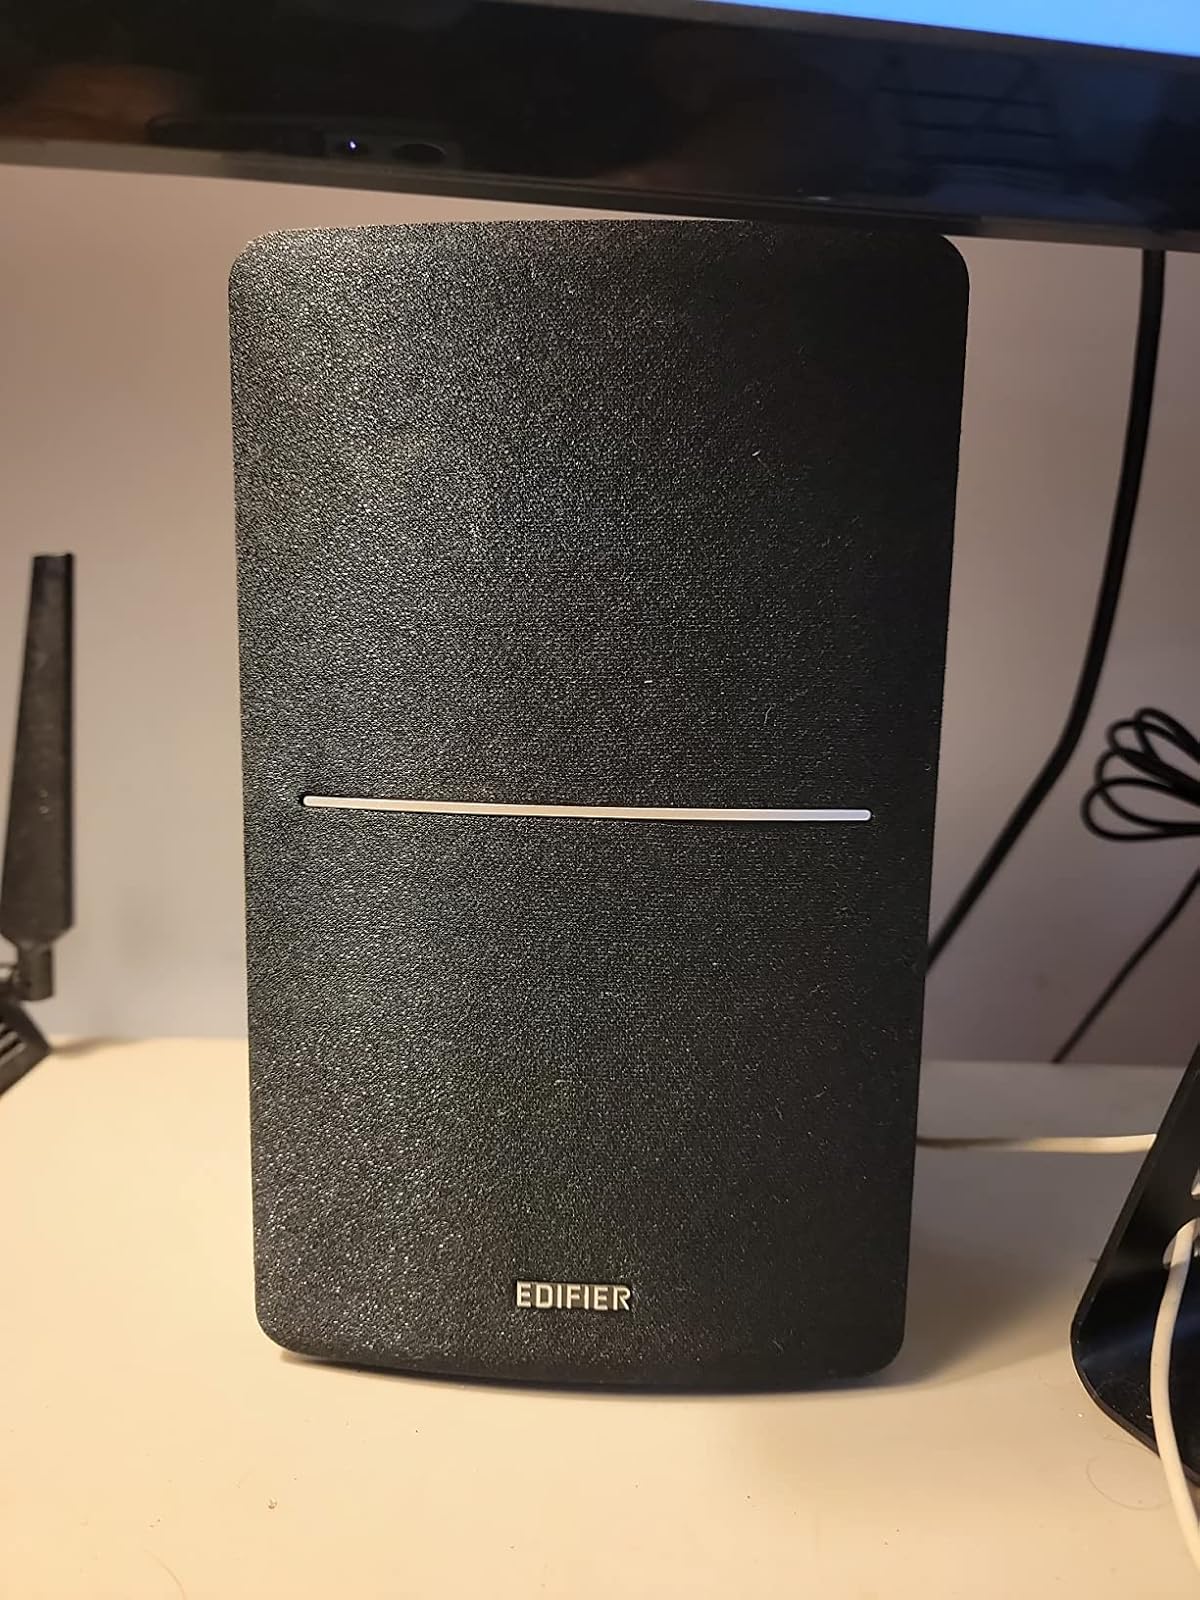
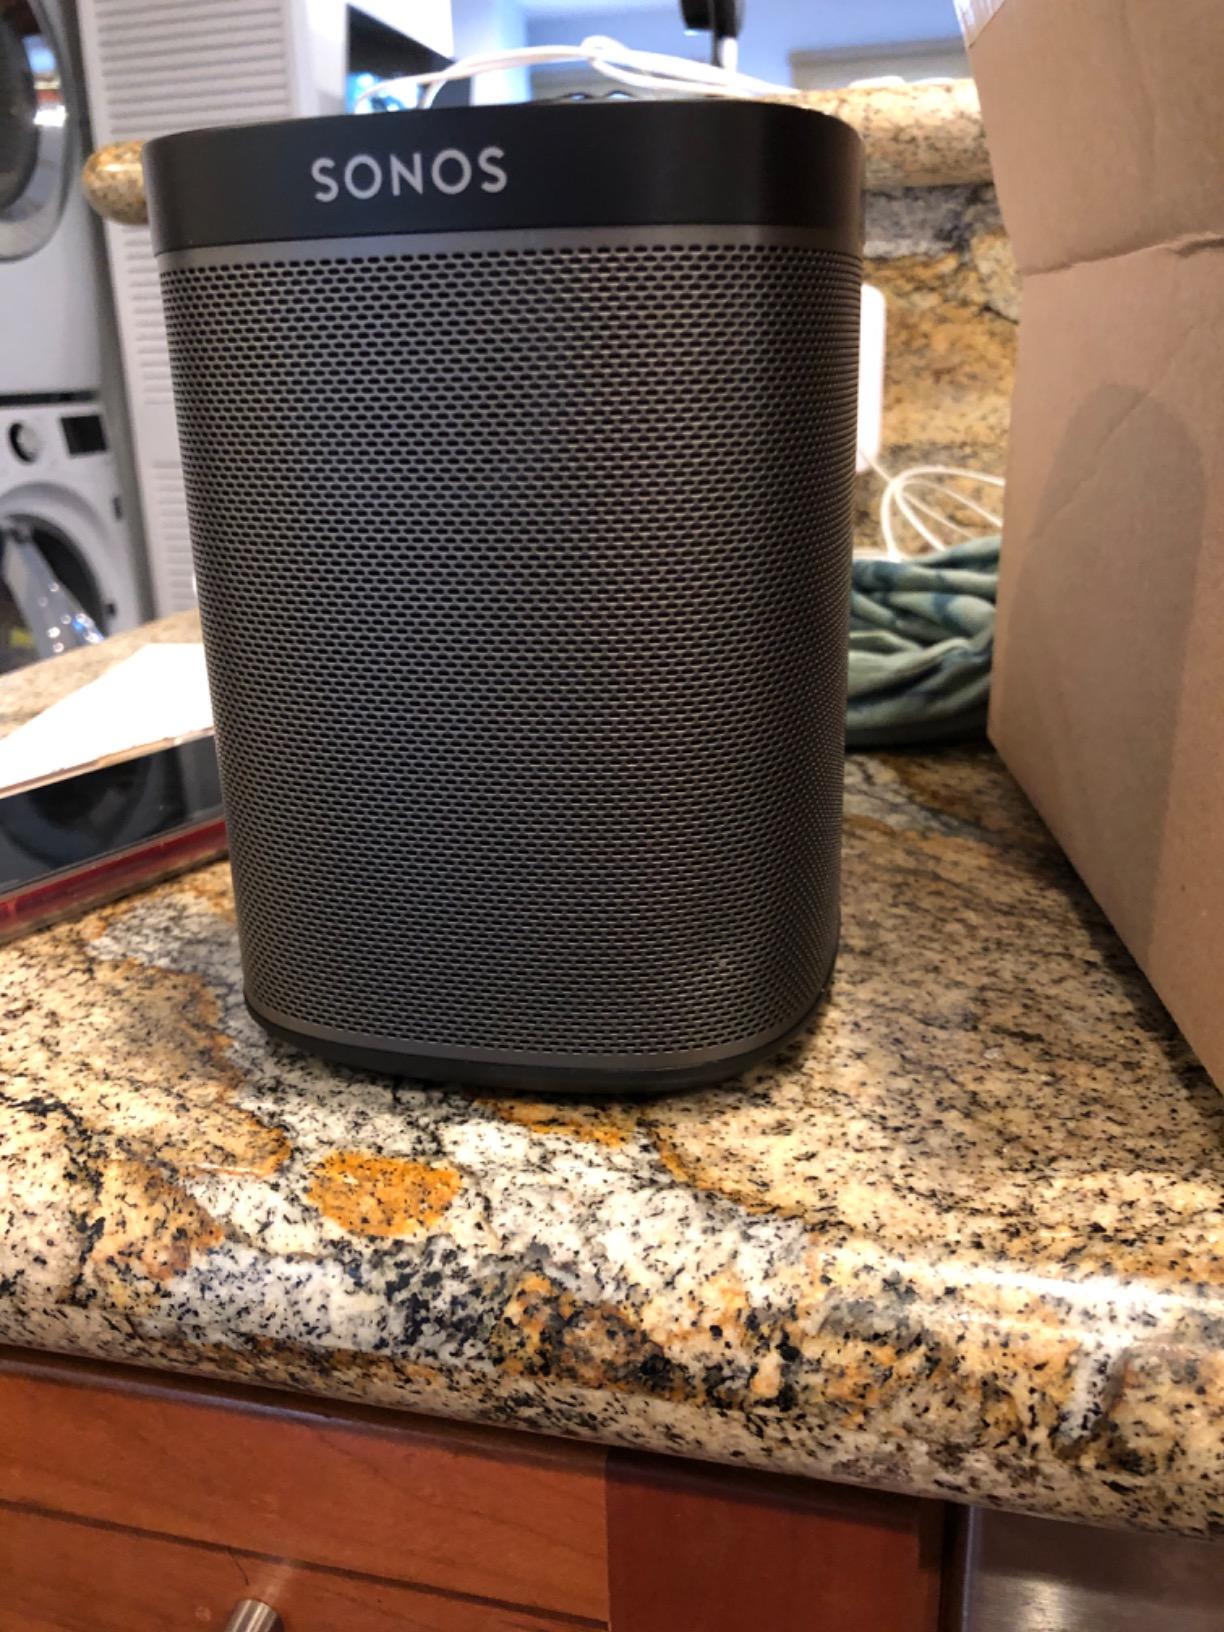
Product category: speaker
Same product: no